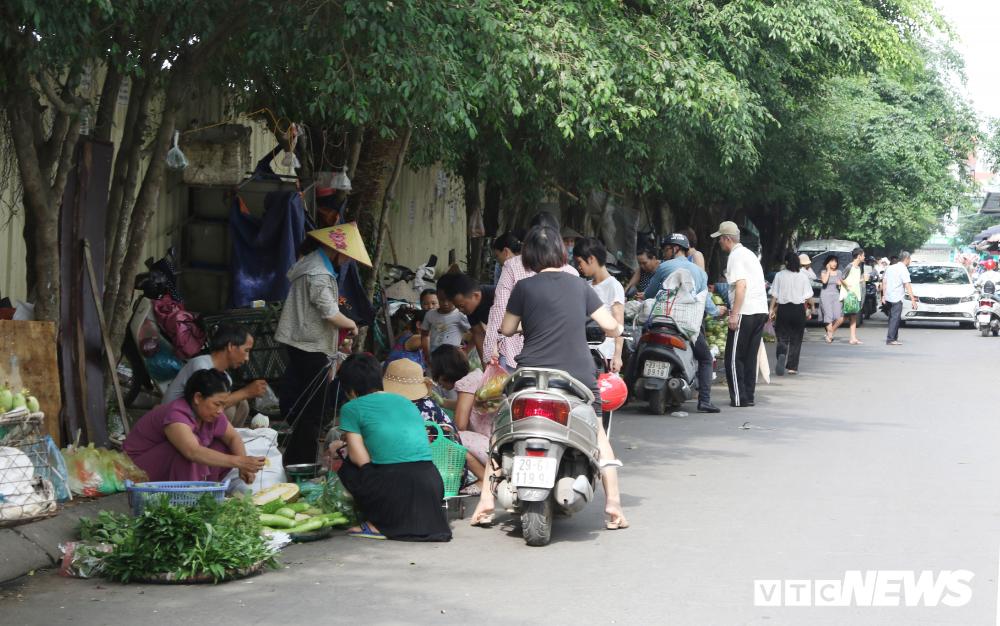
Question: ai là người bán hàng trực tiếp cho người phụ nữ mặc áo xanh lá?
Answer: người đàn bà mặc đồ bộ màu tím